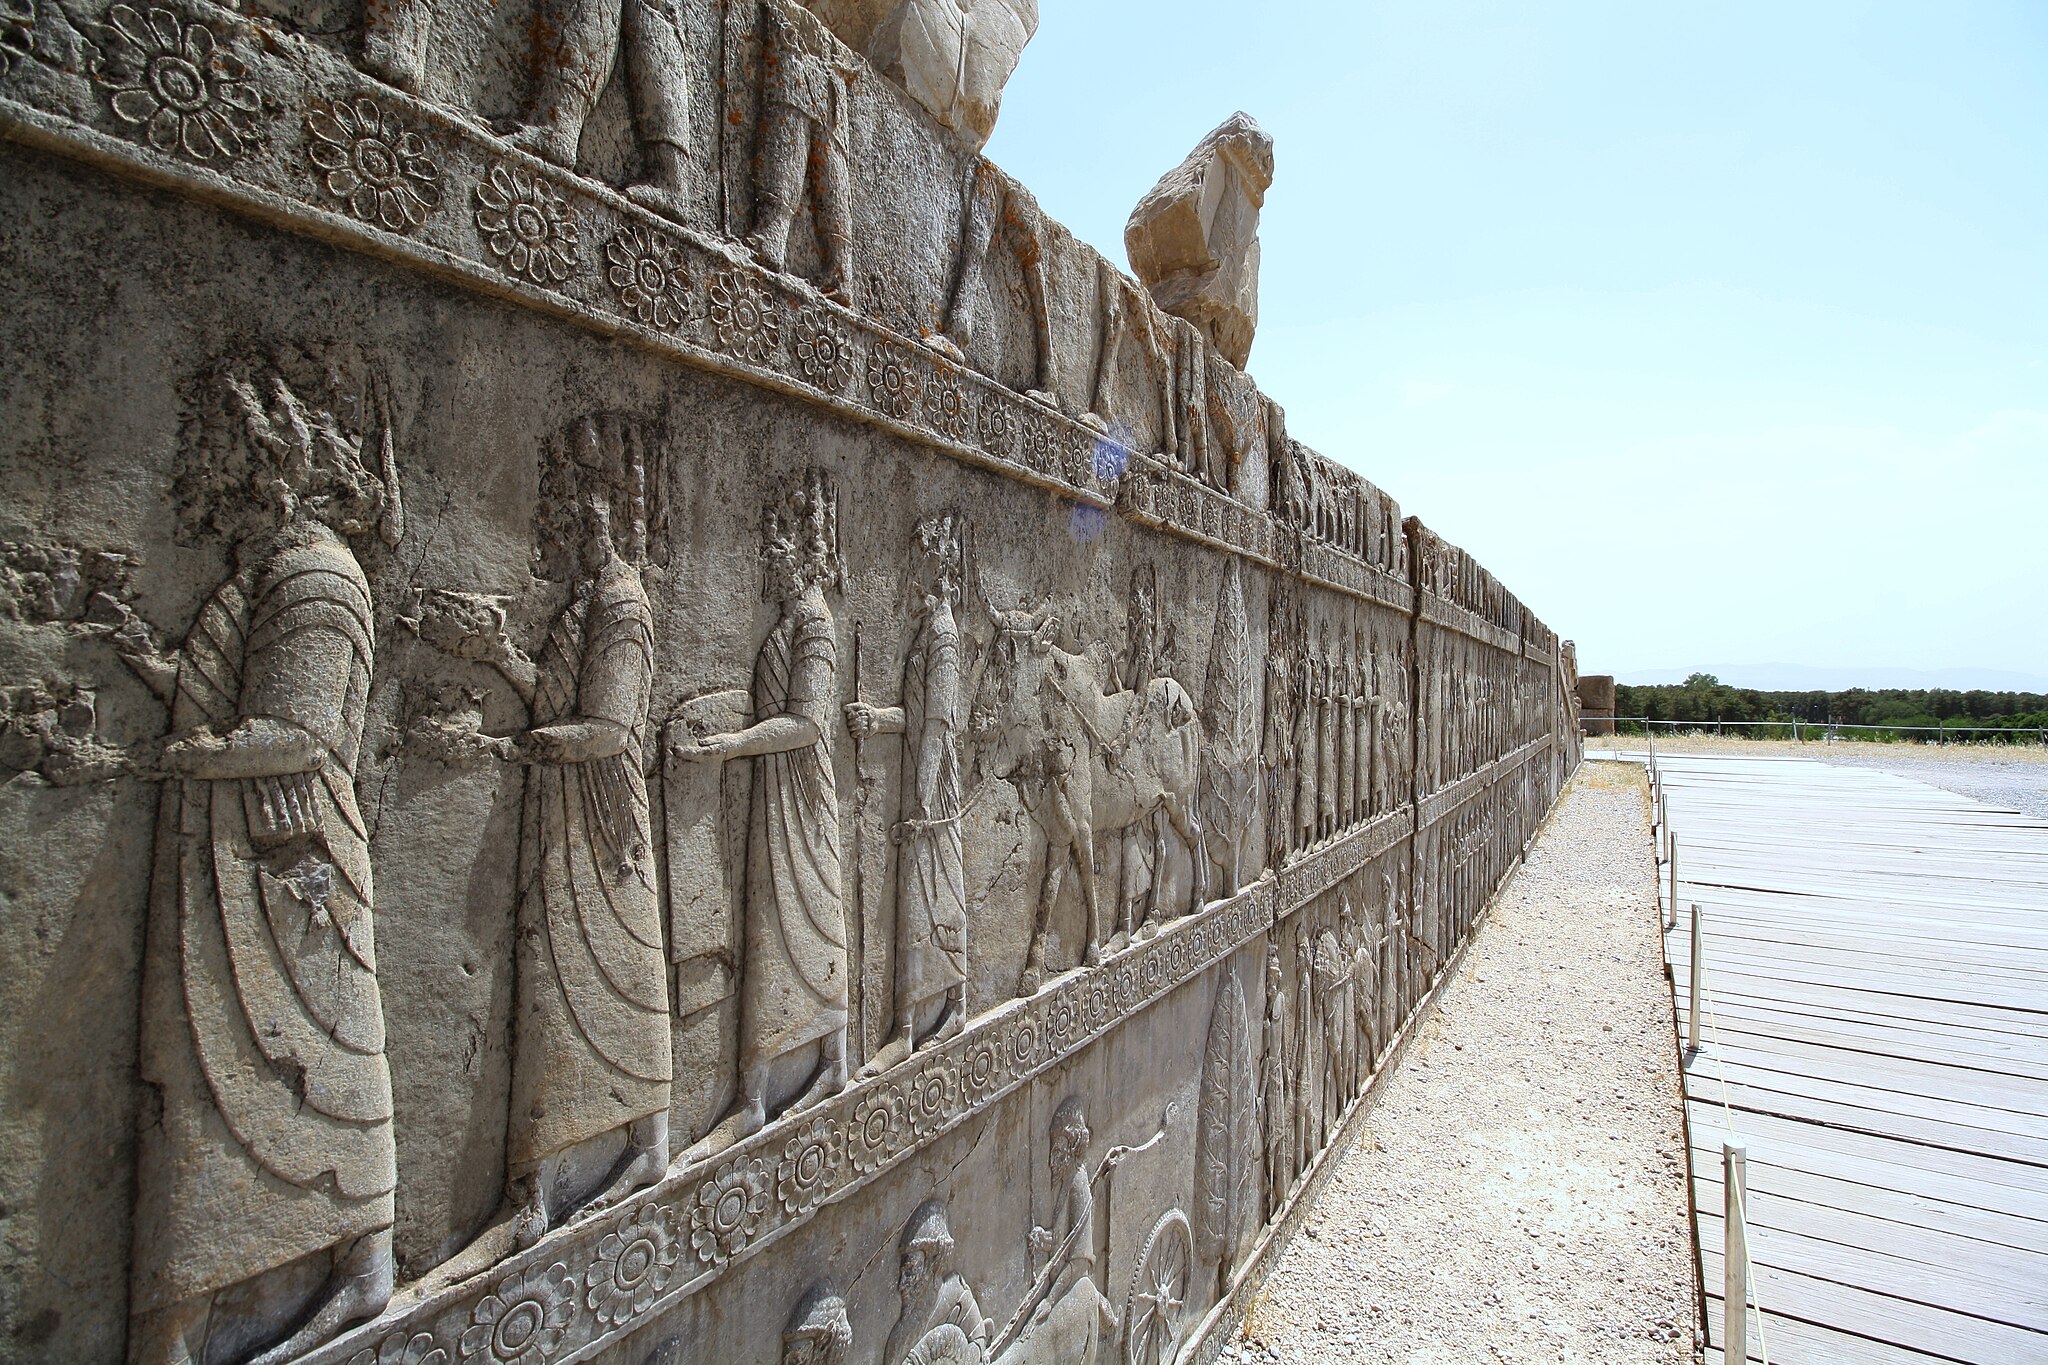
Title: Persepolis (18520000050)
Description: Persepolis
Date: 2015-06-11 11:35
Categories: Flickr images reviewed by FlickreviewR 2, 2015 in Persepolis, Apadana northern stairs, Files from Blondinrikard Fröberg Flickr stream